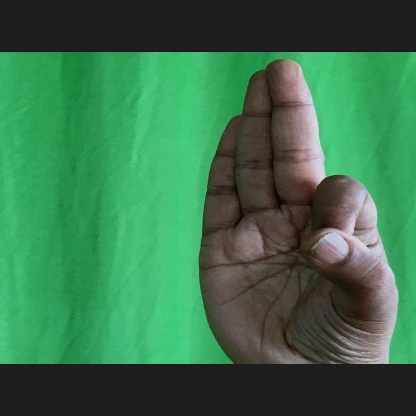
Mudra: Aralam